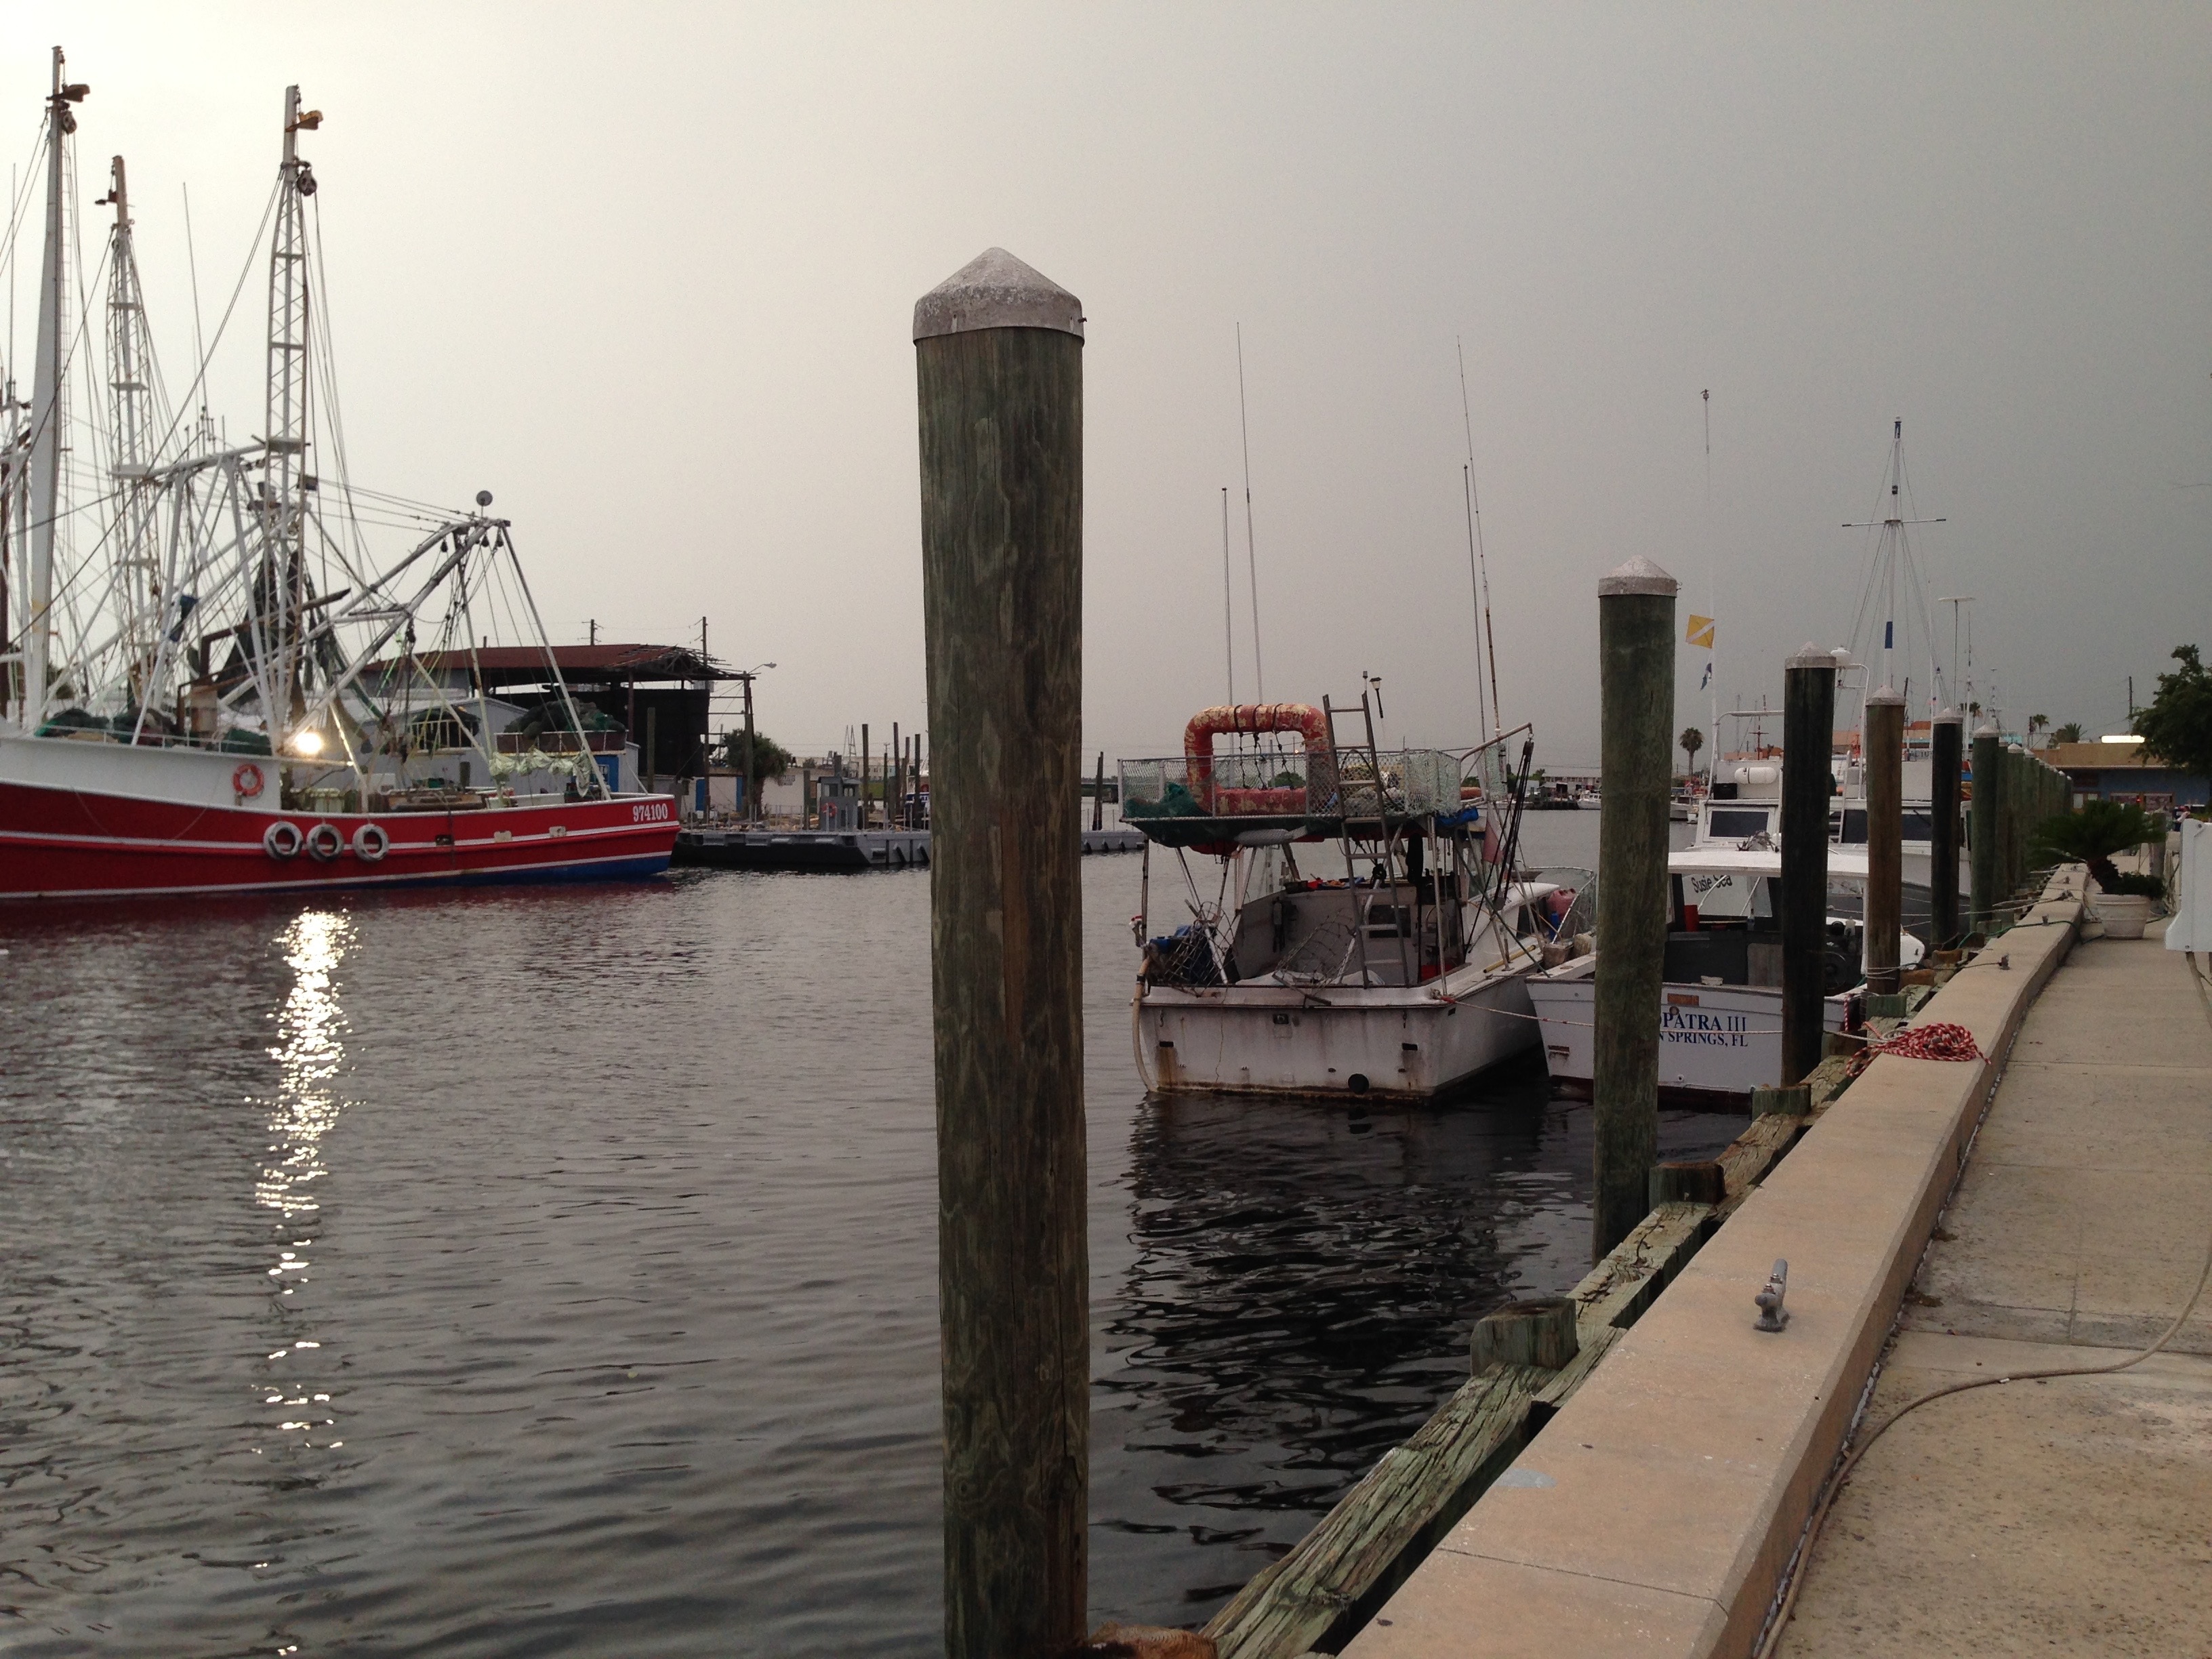
sea, dock, boat, vehicle, mast, harbor, port, waterway, channel, watercraft